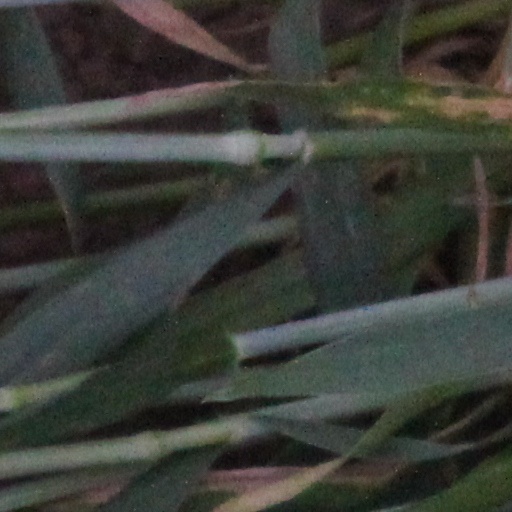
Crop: wheat